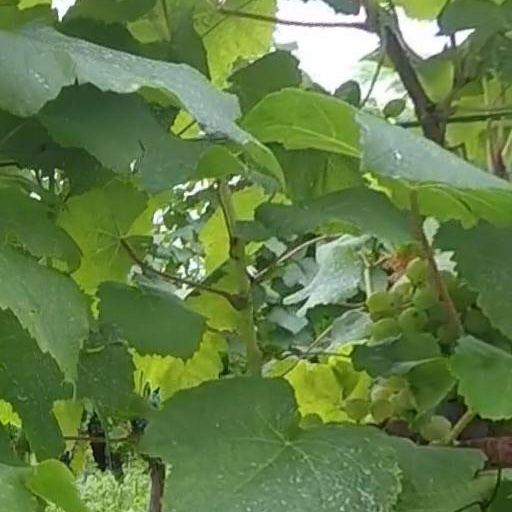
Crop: grape